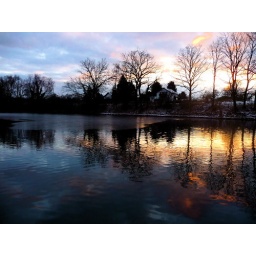
The lake by the house